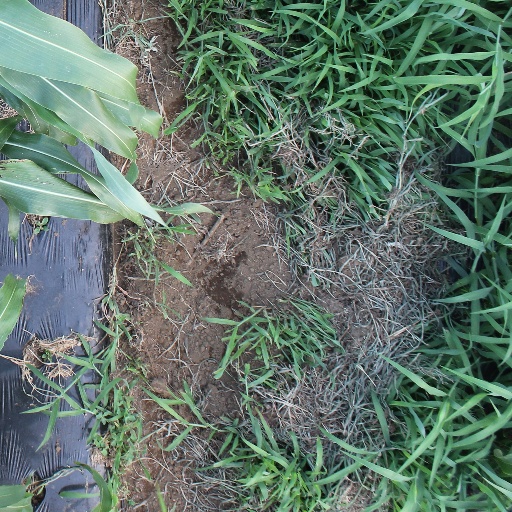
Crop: sorghum